Bob Mould

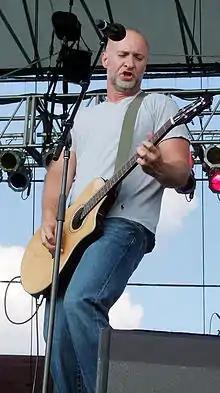
Bob Mould at McCarren Park Pool in July 2007.

His next solo album, "Body of Song", had been originally scheduled to closely follow the release of 2002's "Modulate". Instead, Mould worked on the album for the next three years, resulting in a 2005 release. By this time, he had changed his mind on touring with a band, and announced his first band tour since 1998. The tour lineup included bassist Jason Narducy (of Verbow), drummer Brendan Canty (of Fugazi), and Mould's Blowoff collaborator, Morel, on keyboards.